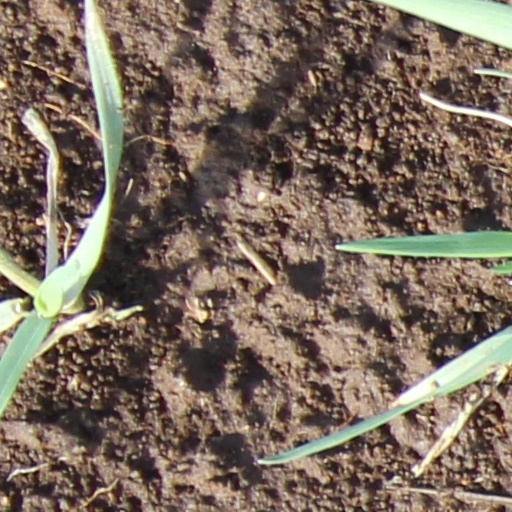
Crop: wheat